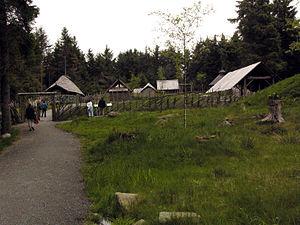
Selon l'historiographie traditionnelle, l’Âge des Vikings, ou ère viking, est le nom de la période qui suit immédiatement l'Âge de Vendel entre 793 et 1066 de notre ère. Cette période est marquée par l'expansion rapide du territoire des Vikings, guerriers et marchands scandinaves, qui lancent d'abord des raids côtiers en direction des monastères chrétiens, avant de remonter grâce aux fleuves vers l'intérieur des terres. Les invasions et pillages concernent une grande partie de l'Europe, y compris les territoires russes, le nord de l'Afrique et la Méditerranée, et même le nord-est de l'Amérique du Nord. Hormis l'exploration de l'Europe par ses océans et rivières grâce à leurs connaissances avancées en matière de navigation et l'extension de leurs routes de commerce à travers de vastes parties du continent, les peuples Vikings se sont aussi engagés dans des guerres, et ont, par leurs implantations durables sur de vastes pans du territoire, notamment contribué au développement du système féodal en Europe.